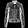
Label: Coat